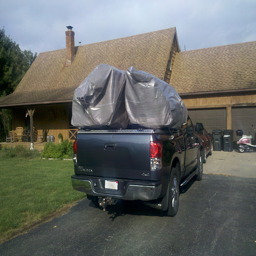
A large item in grey plastic tarp in bed of a truck.
This truck is parked in a driveway behind a car.
Two large objects sitting on top of a truck.
A truck with two objects sitting on top of it's flatbed.
a truck in front of a house loaded with cargo